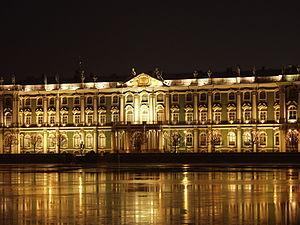
Saint-Pétersbourg /sɛ̃.pe.tɛʁs.buʁ/ est la deuxième plus grande ville de Russie par sa population, avec 5 281 579 habitants en 2017, après la capitale Moscou. Saint-Pétersbourg a le statut de ville d'importance fédérale. La ville est enclavée dans l'oblast de Léningrad, mais en est administrativement indépendante. Elle est située dans le Nord-Ouest du pays sur le delta de la Neva, au fond du golfe de Finlande, un espace maritime de la mer Baltique. Capitale de l'Empire russe de 1712 jusqu'en mars 1917, ainsi que de la Russie dirigée par les deux gouvernements provisoires entre mars et octobre 1917, Saint-Pétersbourg a conservé de cette époque un ensemble architectural unique. Deuxième port russe sur la mer Baltique après Primorsk, c'est aussi un centre majeur de l'industrie, de la recherche et de l'enseignement russe ainsi qu'un important centre culturel européen. Saint-Pétersbourg est la deuxième ville d'Europe par sa superficie et la cinquième par sa population.